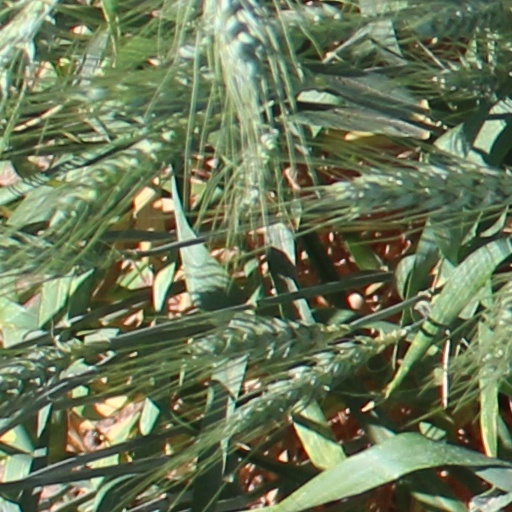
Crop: wheat